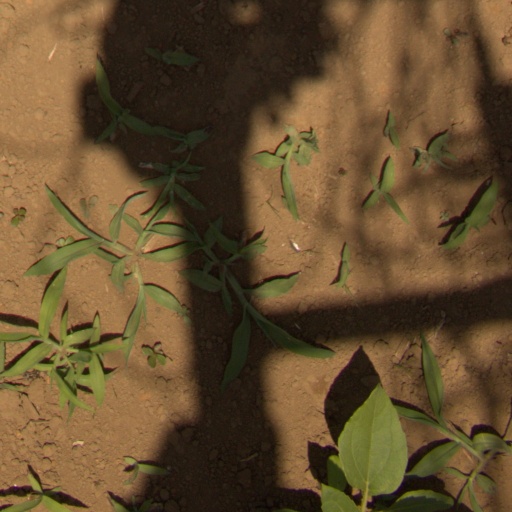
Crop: Jerusalem artichoke